Clube Atlético Joseense

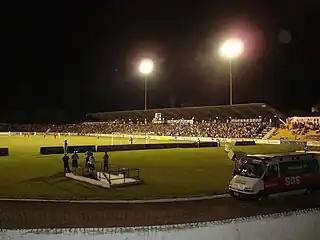
Estádio Martins Pereira

Clube Atlético Joseense, more commonly referred to as Joseense, is a Brazilian football club based in São José dos Campos, São Paulo. It competes in the Campeonato Paulista Segunda Divisão, the fourth tier of the São Paulo state football league.